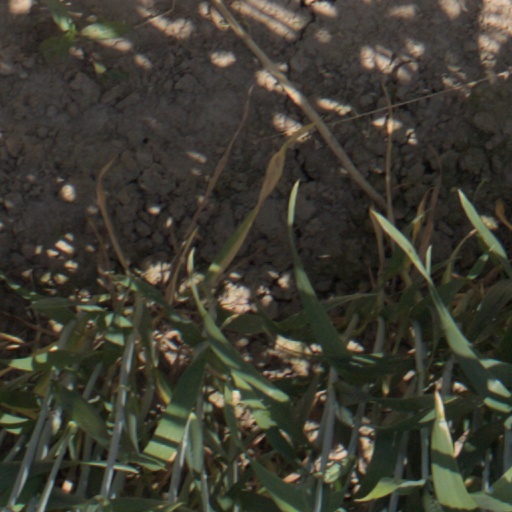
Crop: wheat